Heinrich Schnee

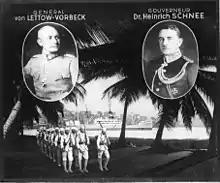
General von Lettow-Vorbeck and colonial Governor Heinrich Schnee

From 1912 to 1918, Schnee served as the last Governor of German East Africa. His tenure was marked by the outbreak of the First World War. As Governor he held supreme military command. However, he soon disagreed with the commander of the "Schutztruppe", General Paul von Lettow-Vorbeck, on defensive strategy. Ultimately von Lettow-Vorbeck prevailed with his guerrilla tactics and increasingly assumed control of operations. Schnee, besides his administrative responsibilities, also had to reconcile his family, and according to Wilhelm Methner, who served under the governorship of Schnee as First Secretary, Ada Schnee, "the wife of the governor, who was English by birth, suffered the bitter fate of seeing the sons of her fatherland and of her adoptive country in battle against each other. This brave and upright woman had to bear with much hostility". On 2 March 1919, Schnee and Lettow-Vorbeck led the returning fighters from East Africa through the Brandenburg Gate in Berlin.